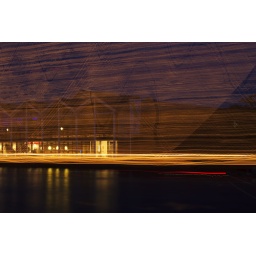
Dozens of decorated boats travel over the river 'Rijn' during the 'Gondelvaart' (boat parade) in Alphen aan den Rijn.